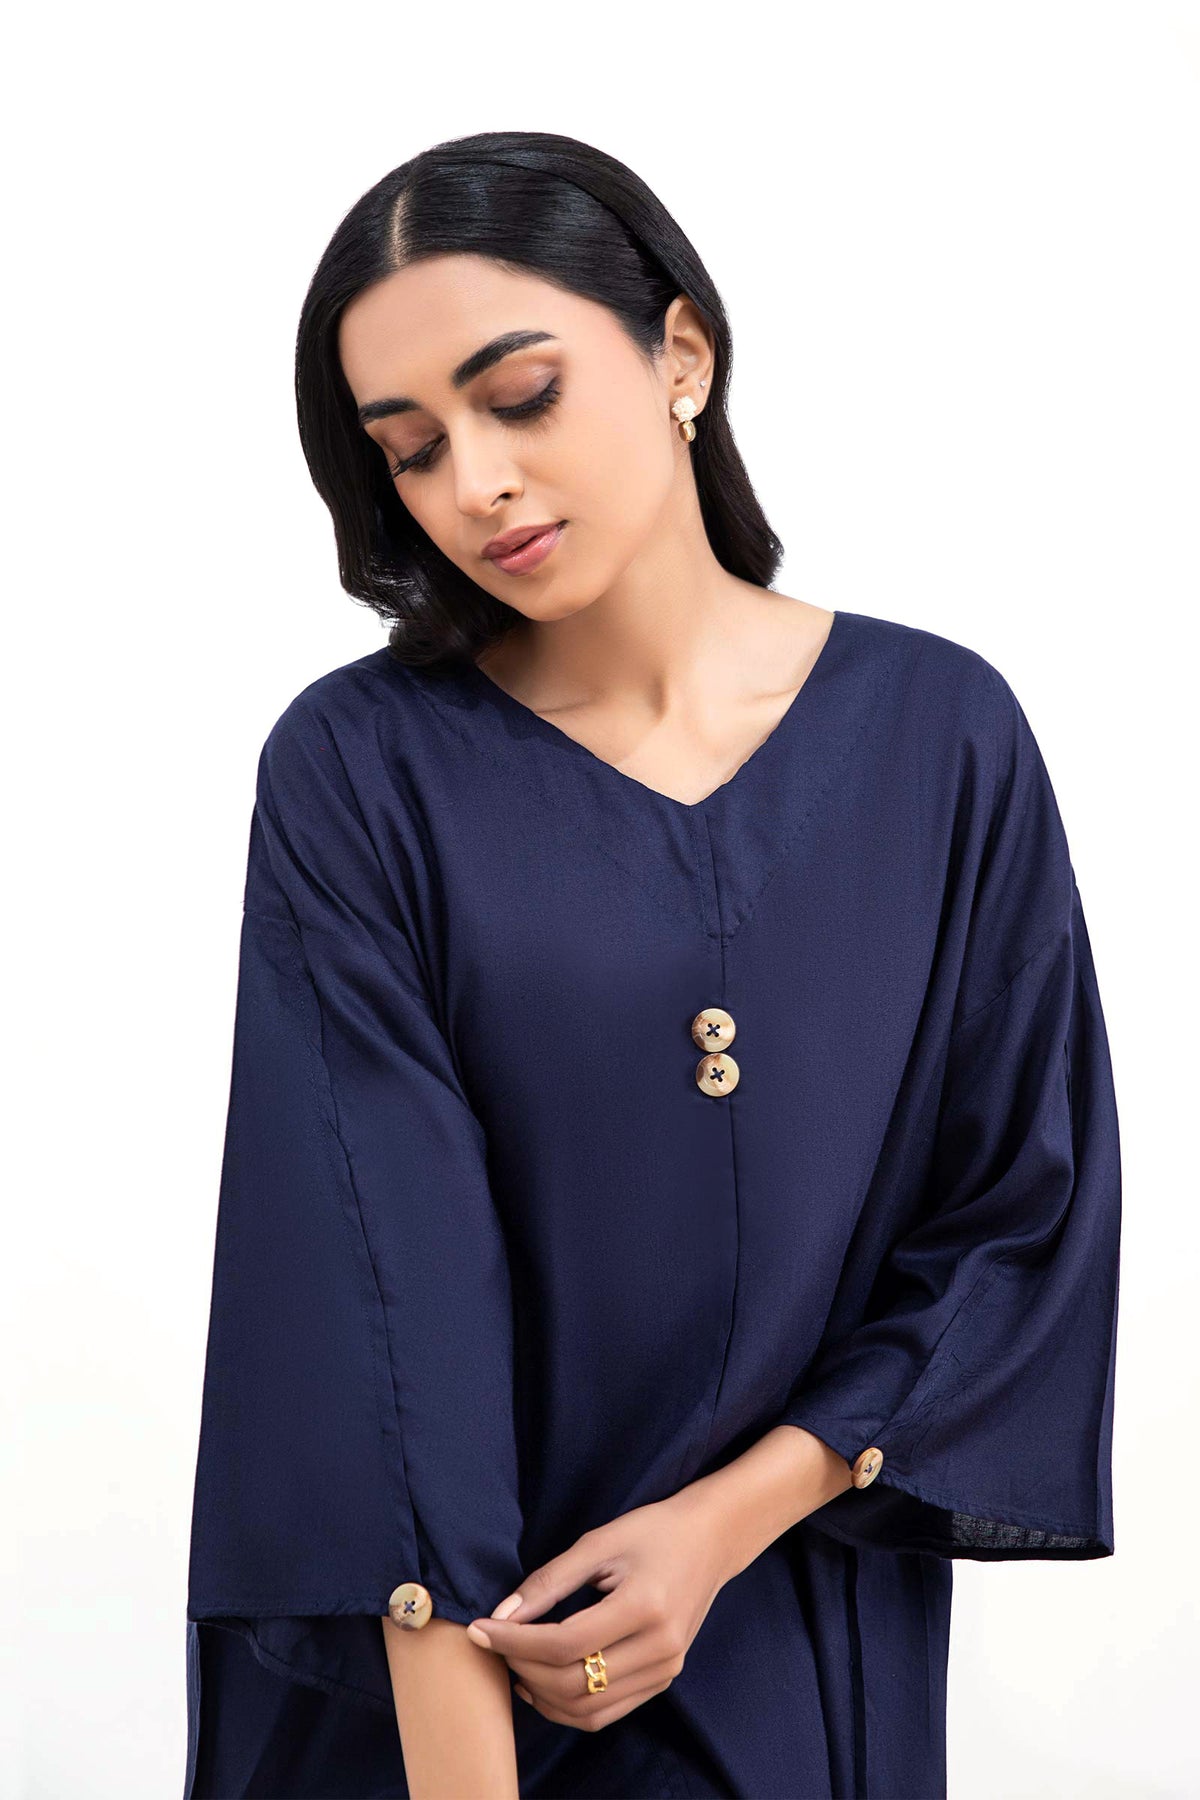
navy kurta top